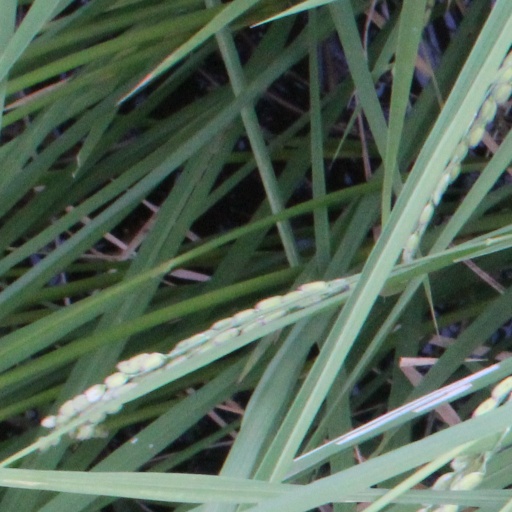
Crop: rice